Han River (Korea)

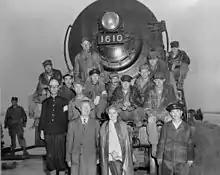
South Korean president Syngman Rhee and his wife posing with US Army Corps of Engineers personnel at the Han River Bridge in 1950

However, while handline and spear fishing were individual efforts with limited catch yields, net fishing enabled large-scale catches through collective labor in conjunction with foraging methods. Evidence of net fishing has been found at numerous archaeological sites. These communities accumulated surplus production through such collective activities, enhancing their adaptability to the environment and increasing their chances of survival. Consequently, their populations grew, settlements expanded, and stable, sedentary lifestyles emerged, leading to further cultural development. This progression laid the foundation for the emergence of ancient states in the Han River basin following the advanced cultures of the Bronze Age.